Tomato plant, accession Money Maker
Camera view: vertical (180 deg); turntable rotation: 270 degrees
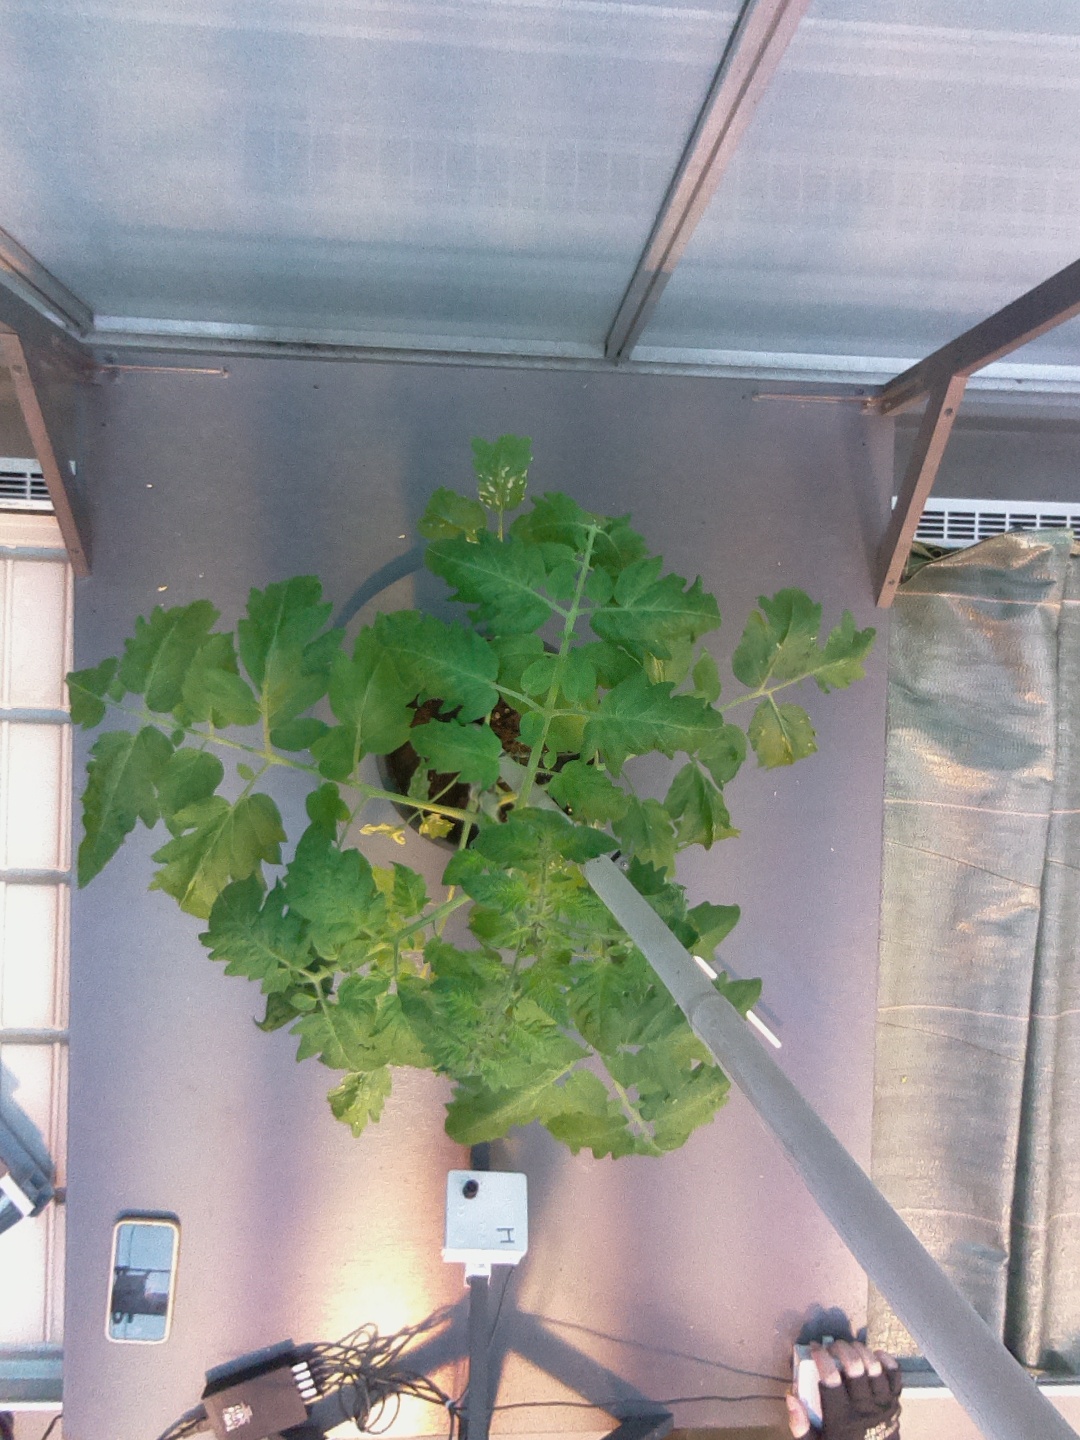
BBCH growth stage 53: 3 inflorescences visible